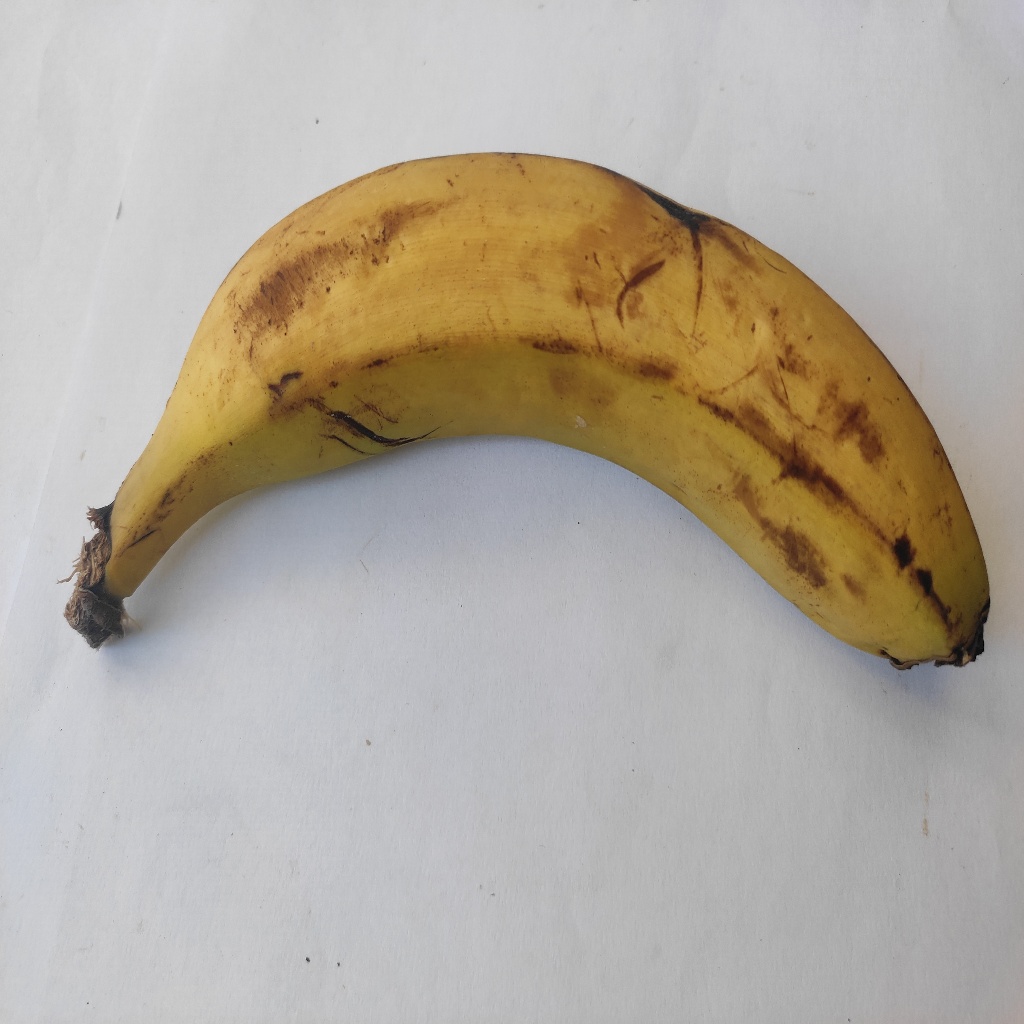
Crop: banana
Quality class: Class_A